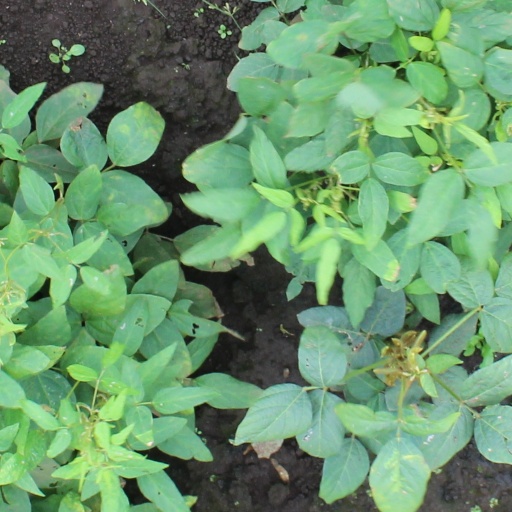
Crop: soybean